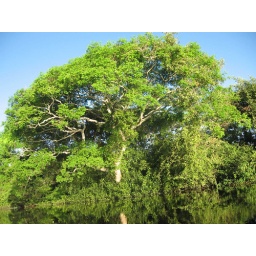
a tree in the water